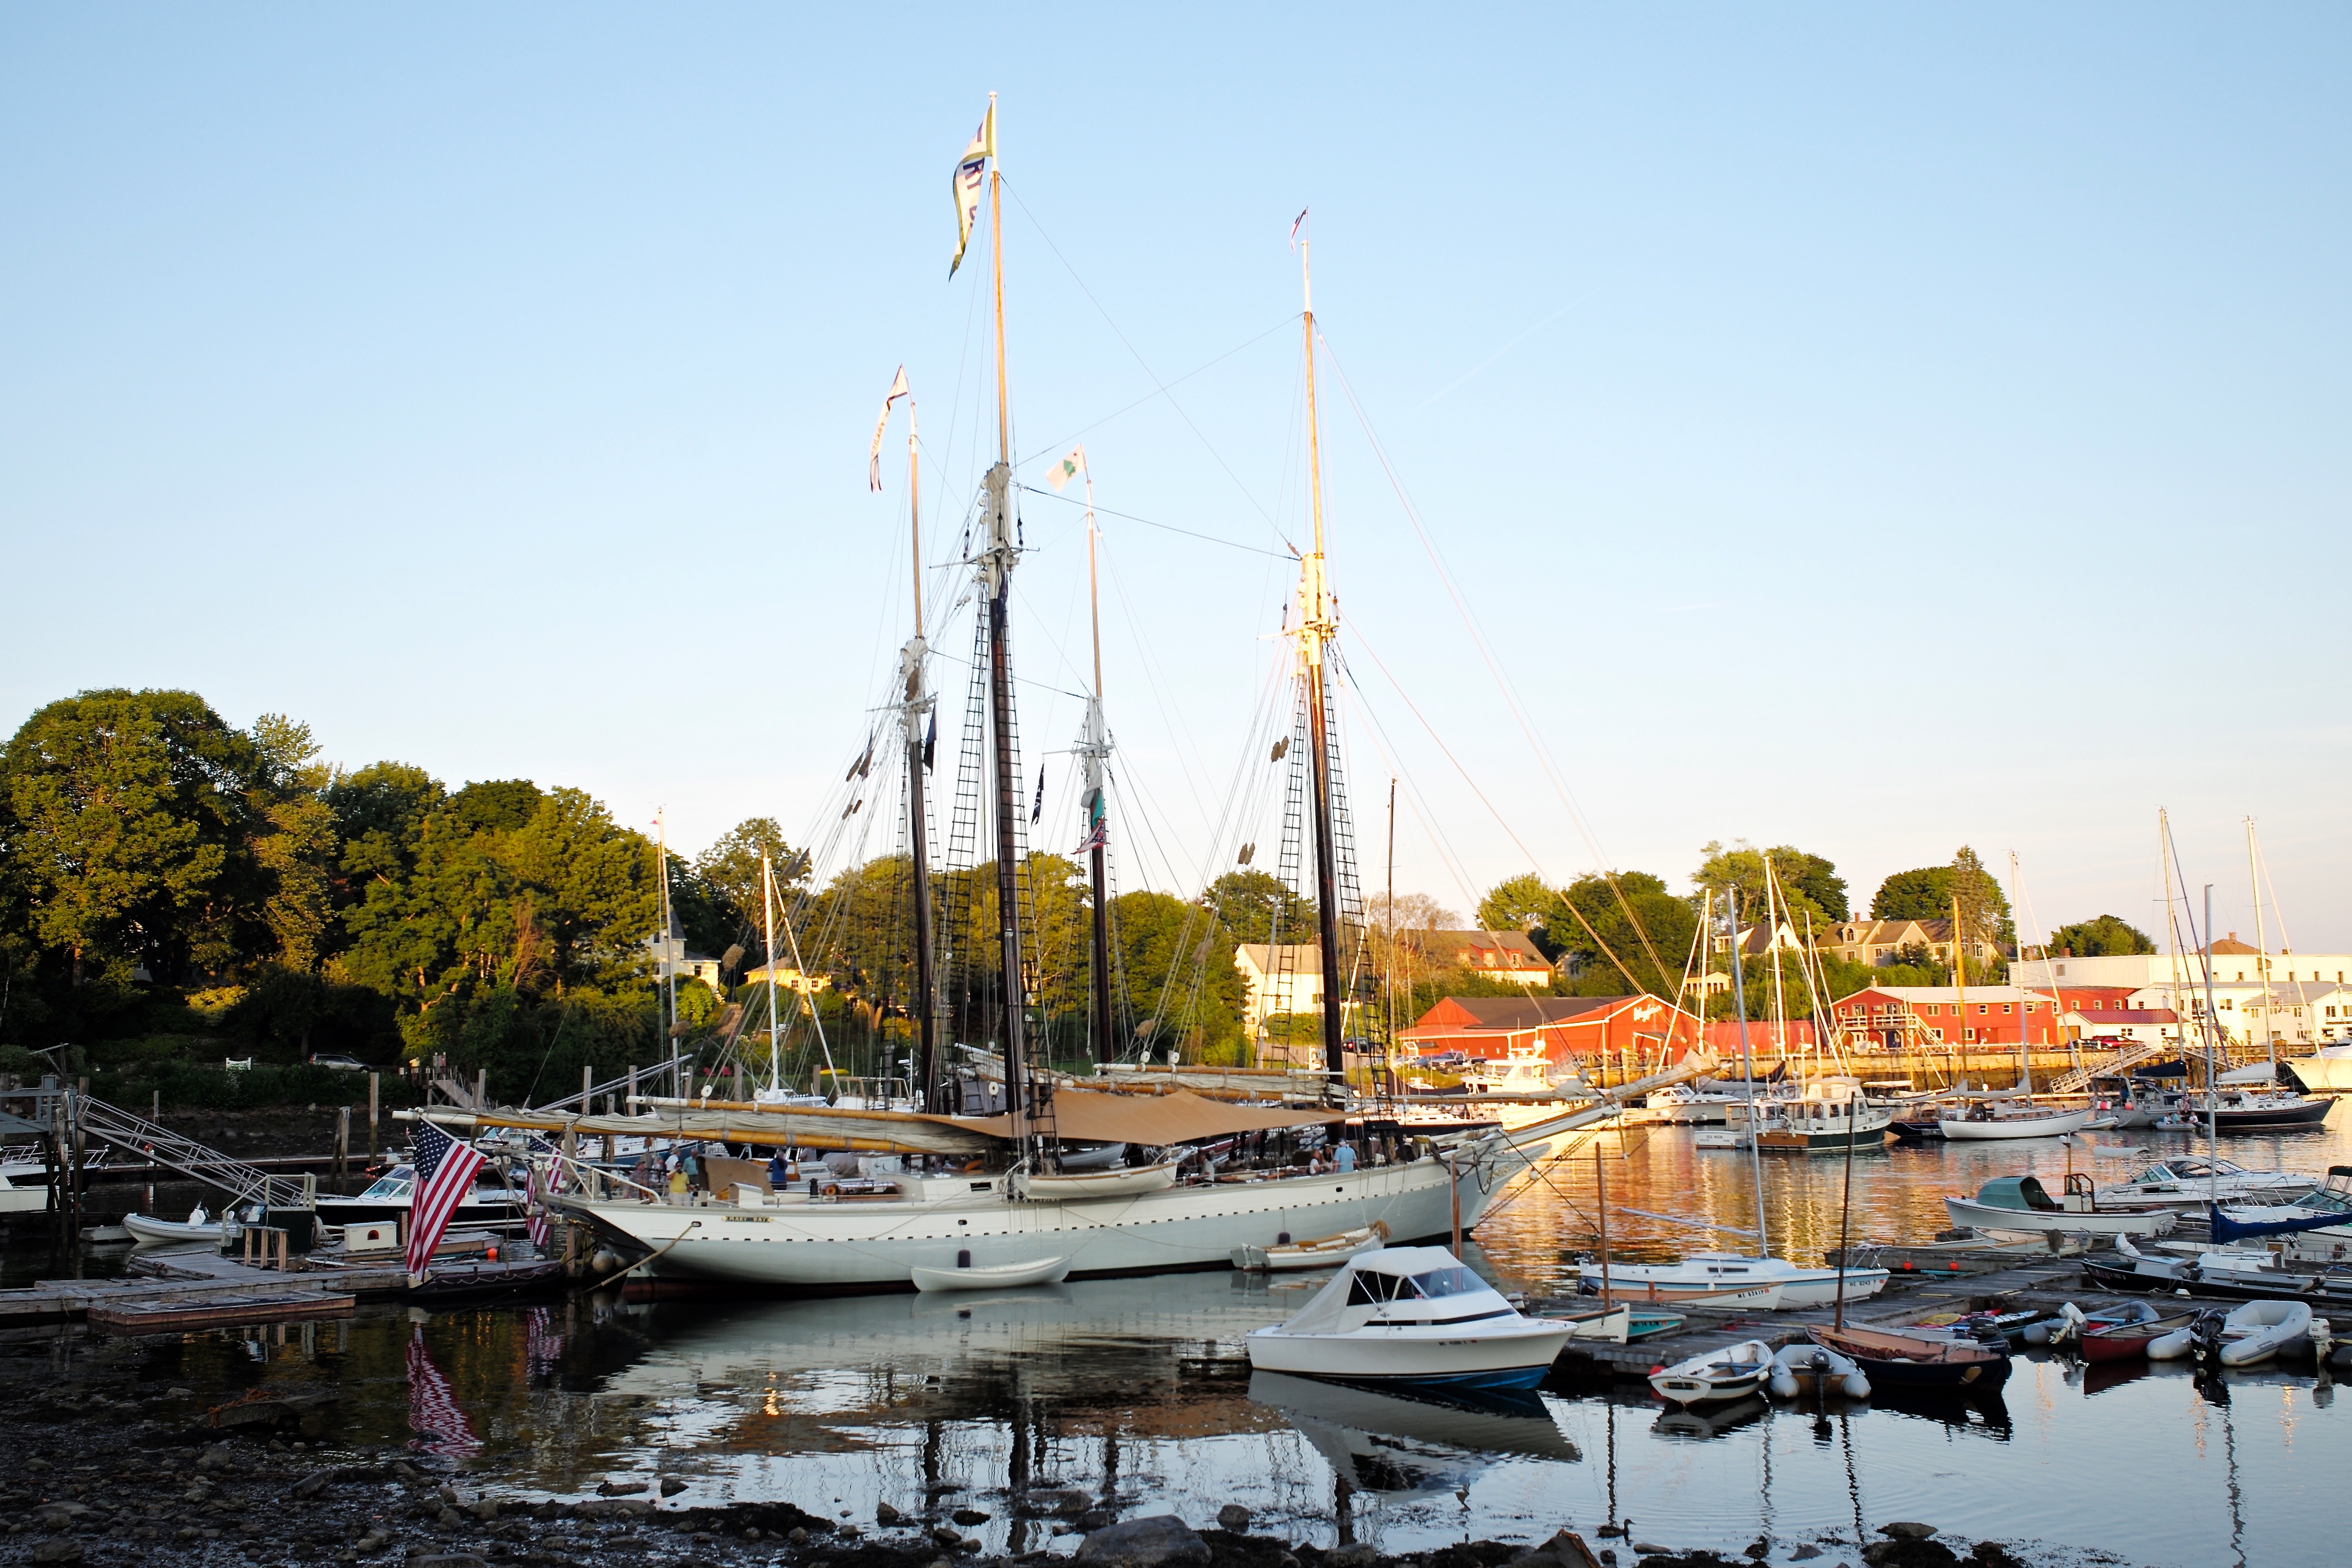
sea, dock, boat, summer, evening, reflection, vehicle, mast, sailing, usa, bay, harbor, marina, port, sailboat, m, boating, boats, ships, sail, 28, f2, watercraft, leica, 240, summicron, maine, yachts, camden, asph, sailboats, windjammer